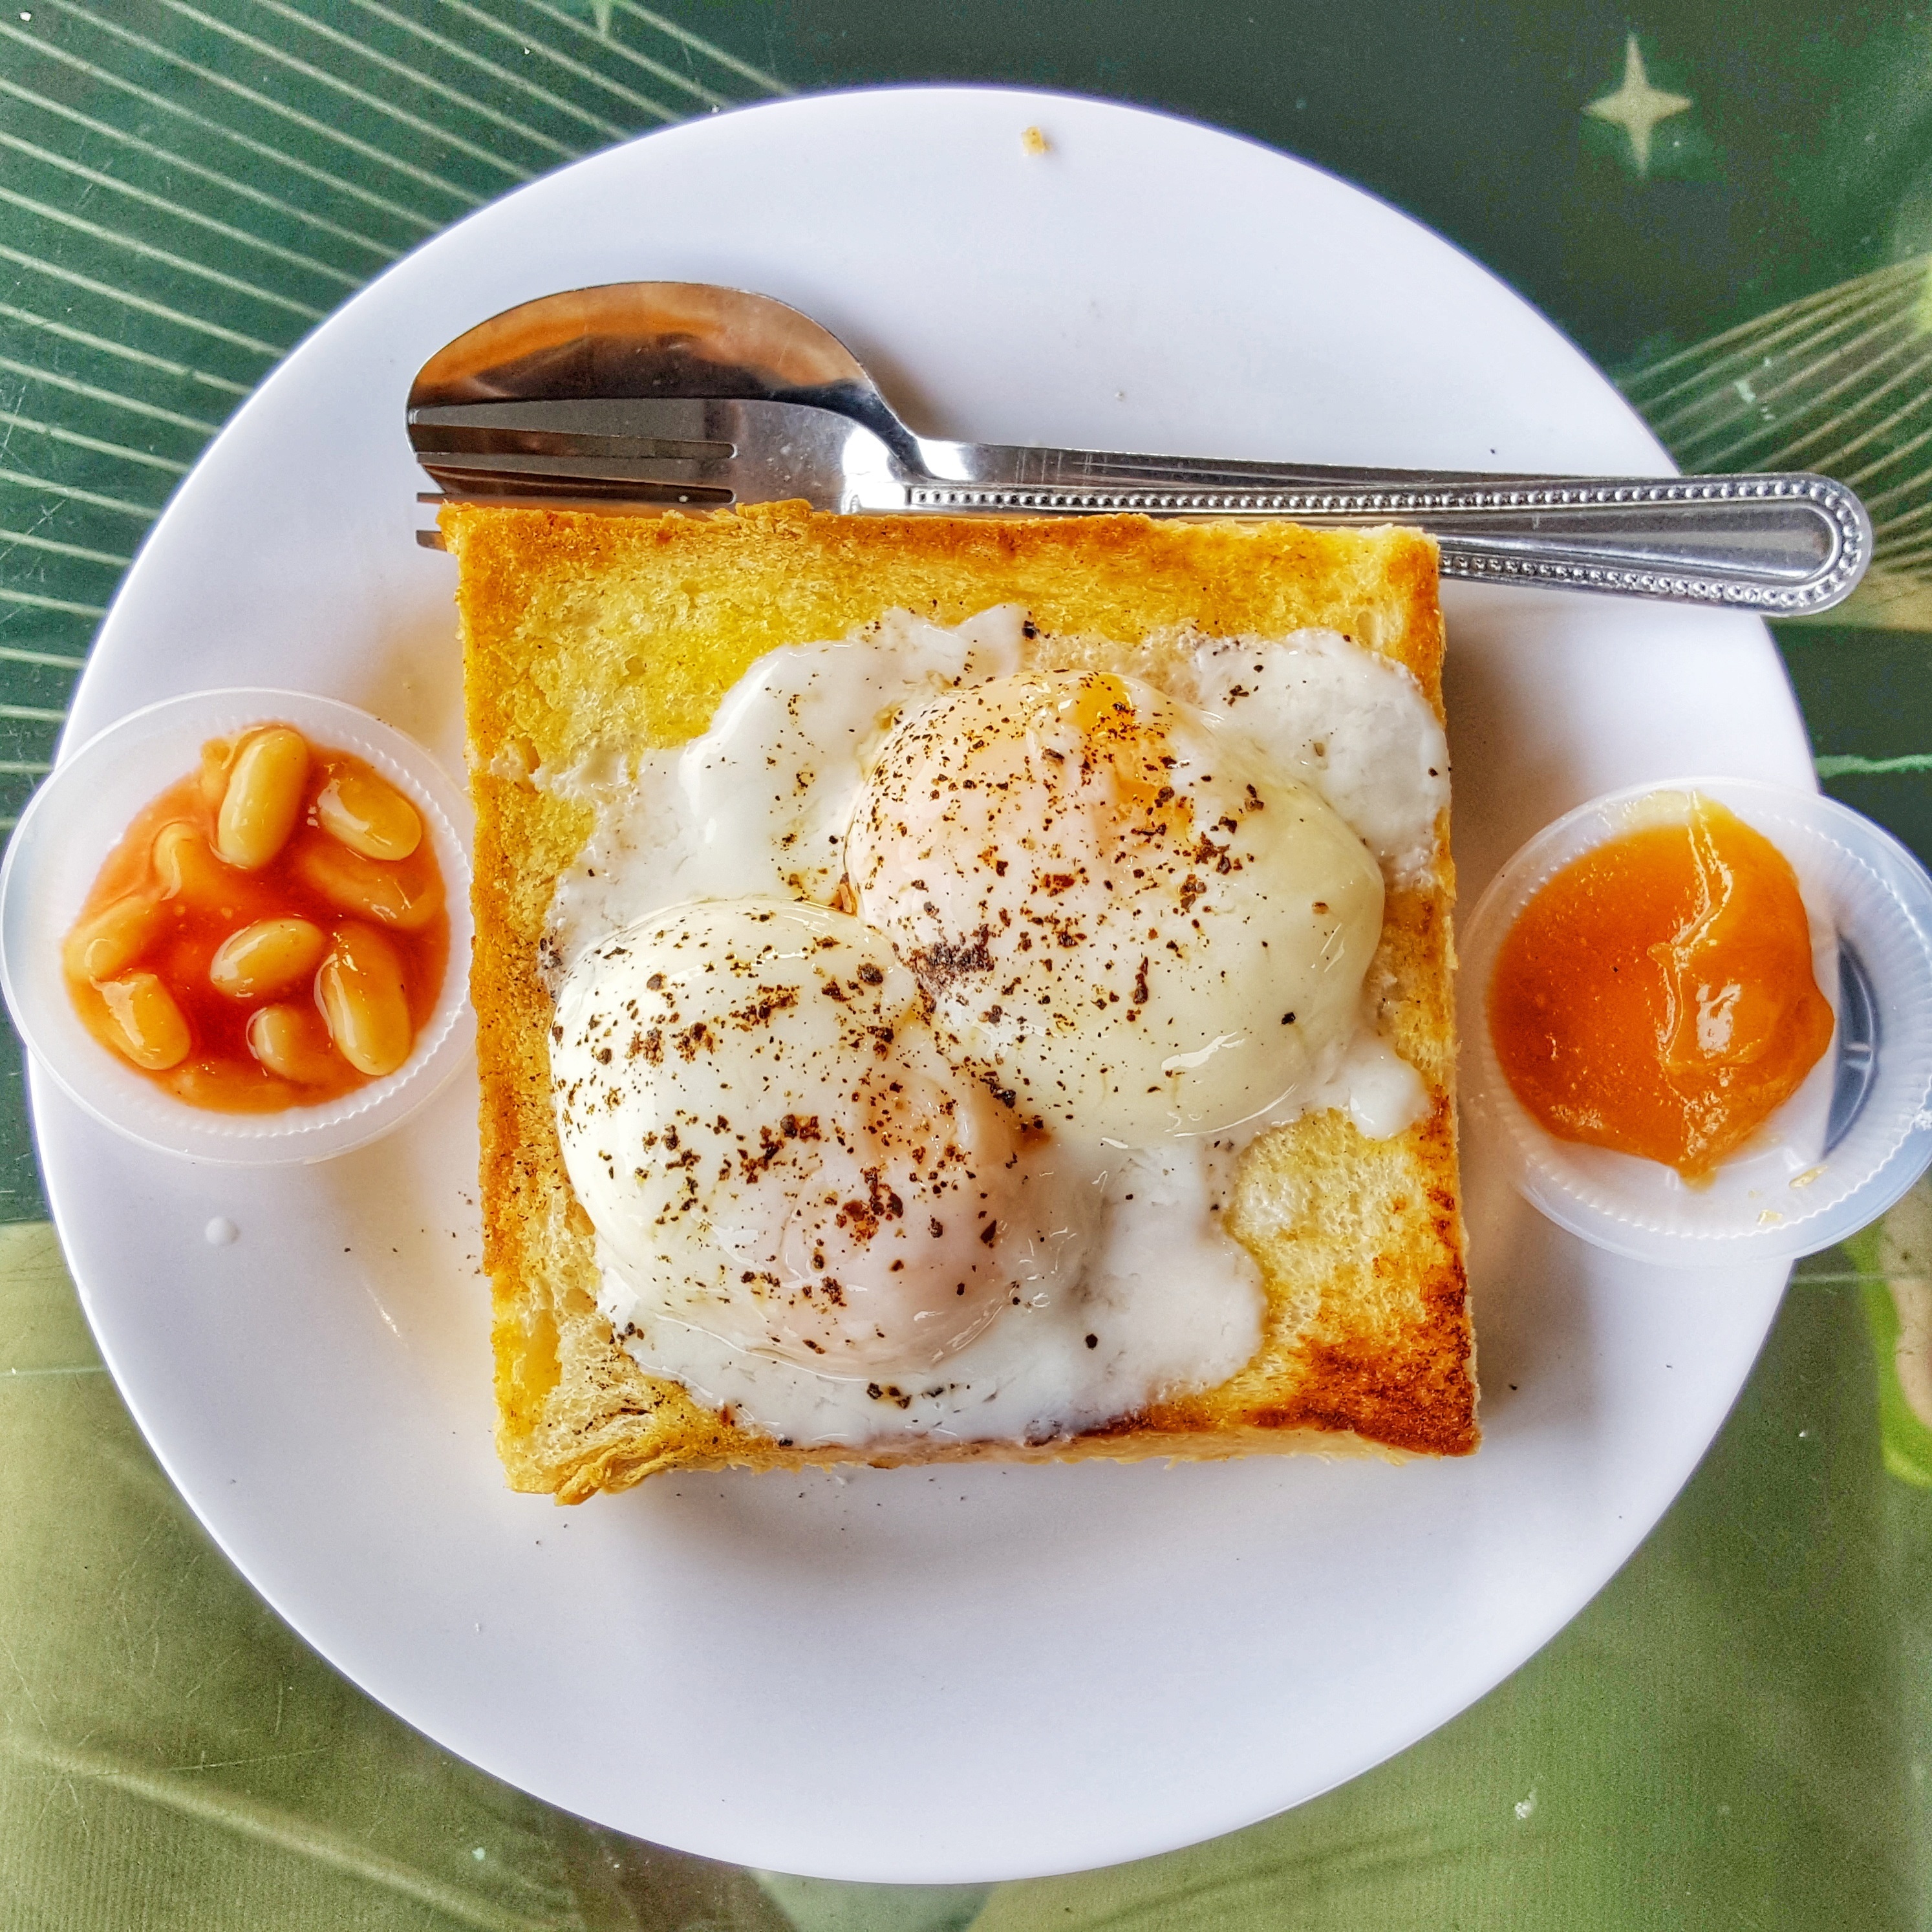
food, dish, meal, breakfast, produce, land plant, cuisine, dessert, flowering plant, fruit